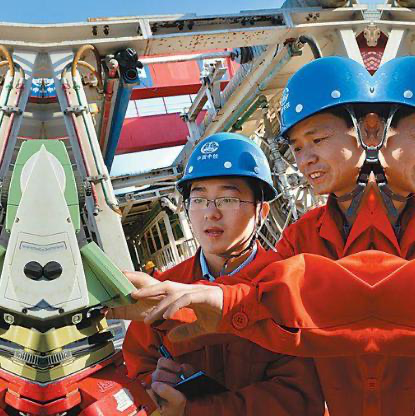
Objects in the image:
label: helmet
label: helmet
label: helmet